Describe the emotion expressed in this image:  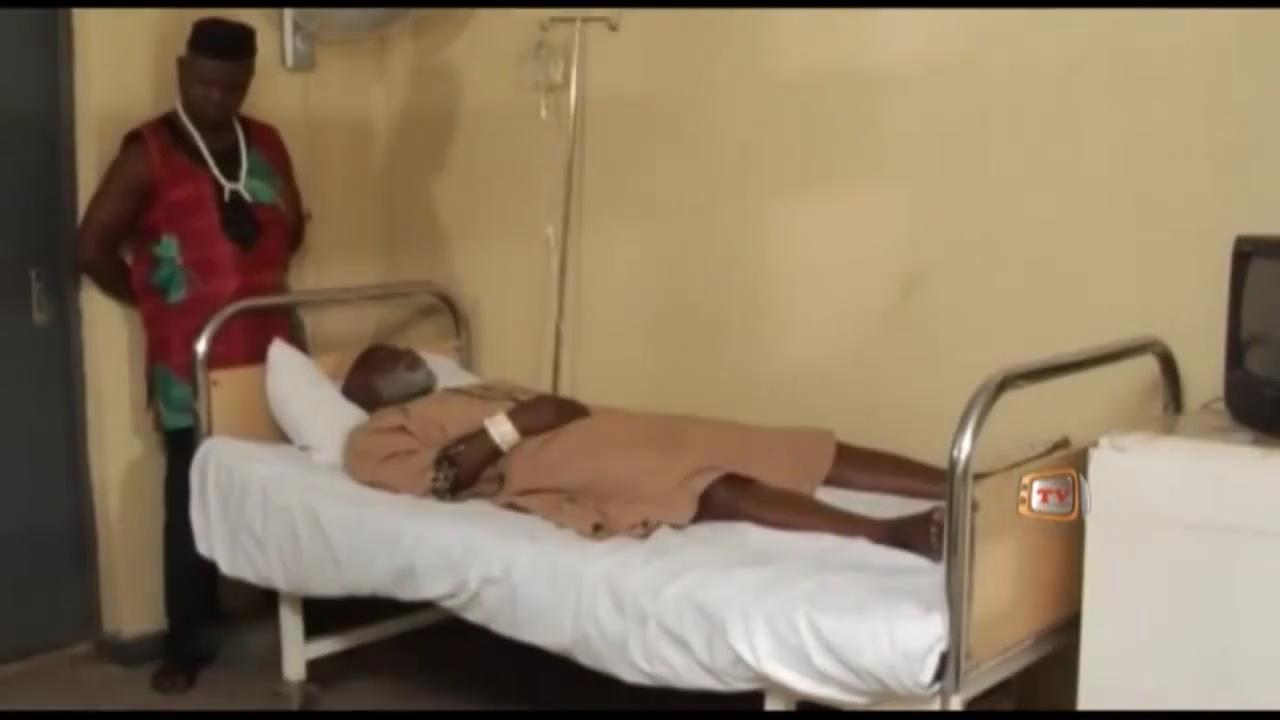
This person displays Pain, valence and arousal with low intensity.